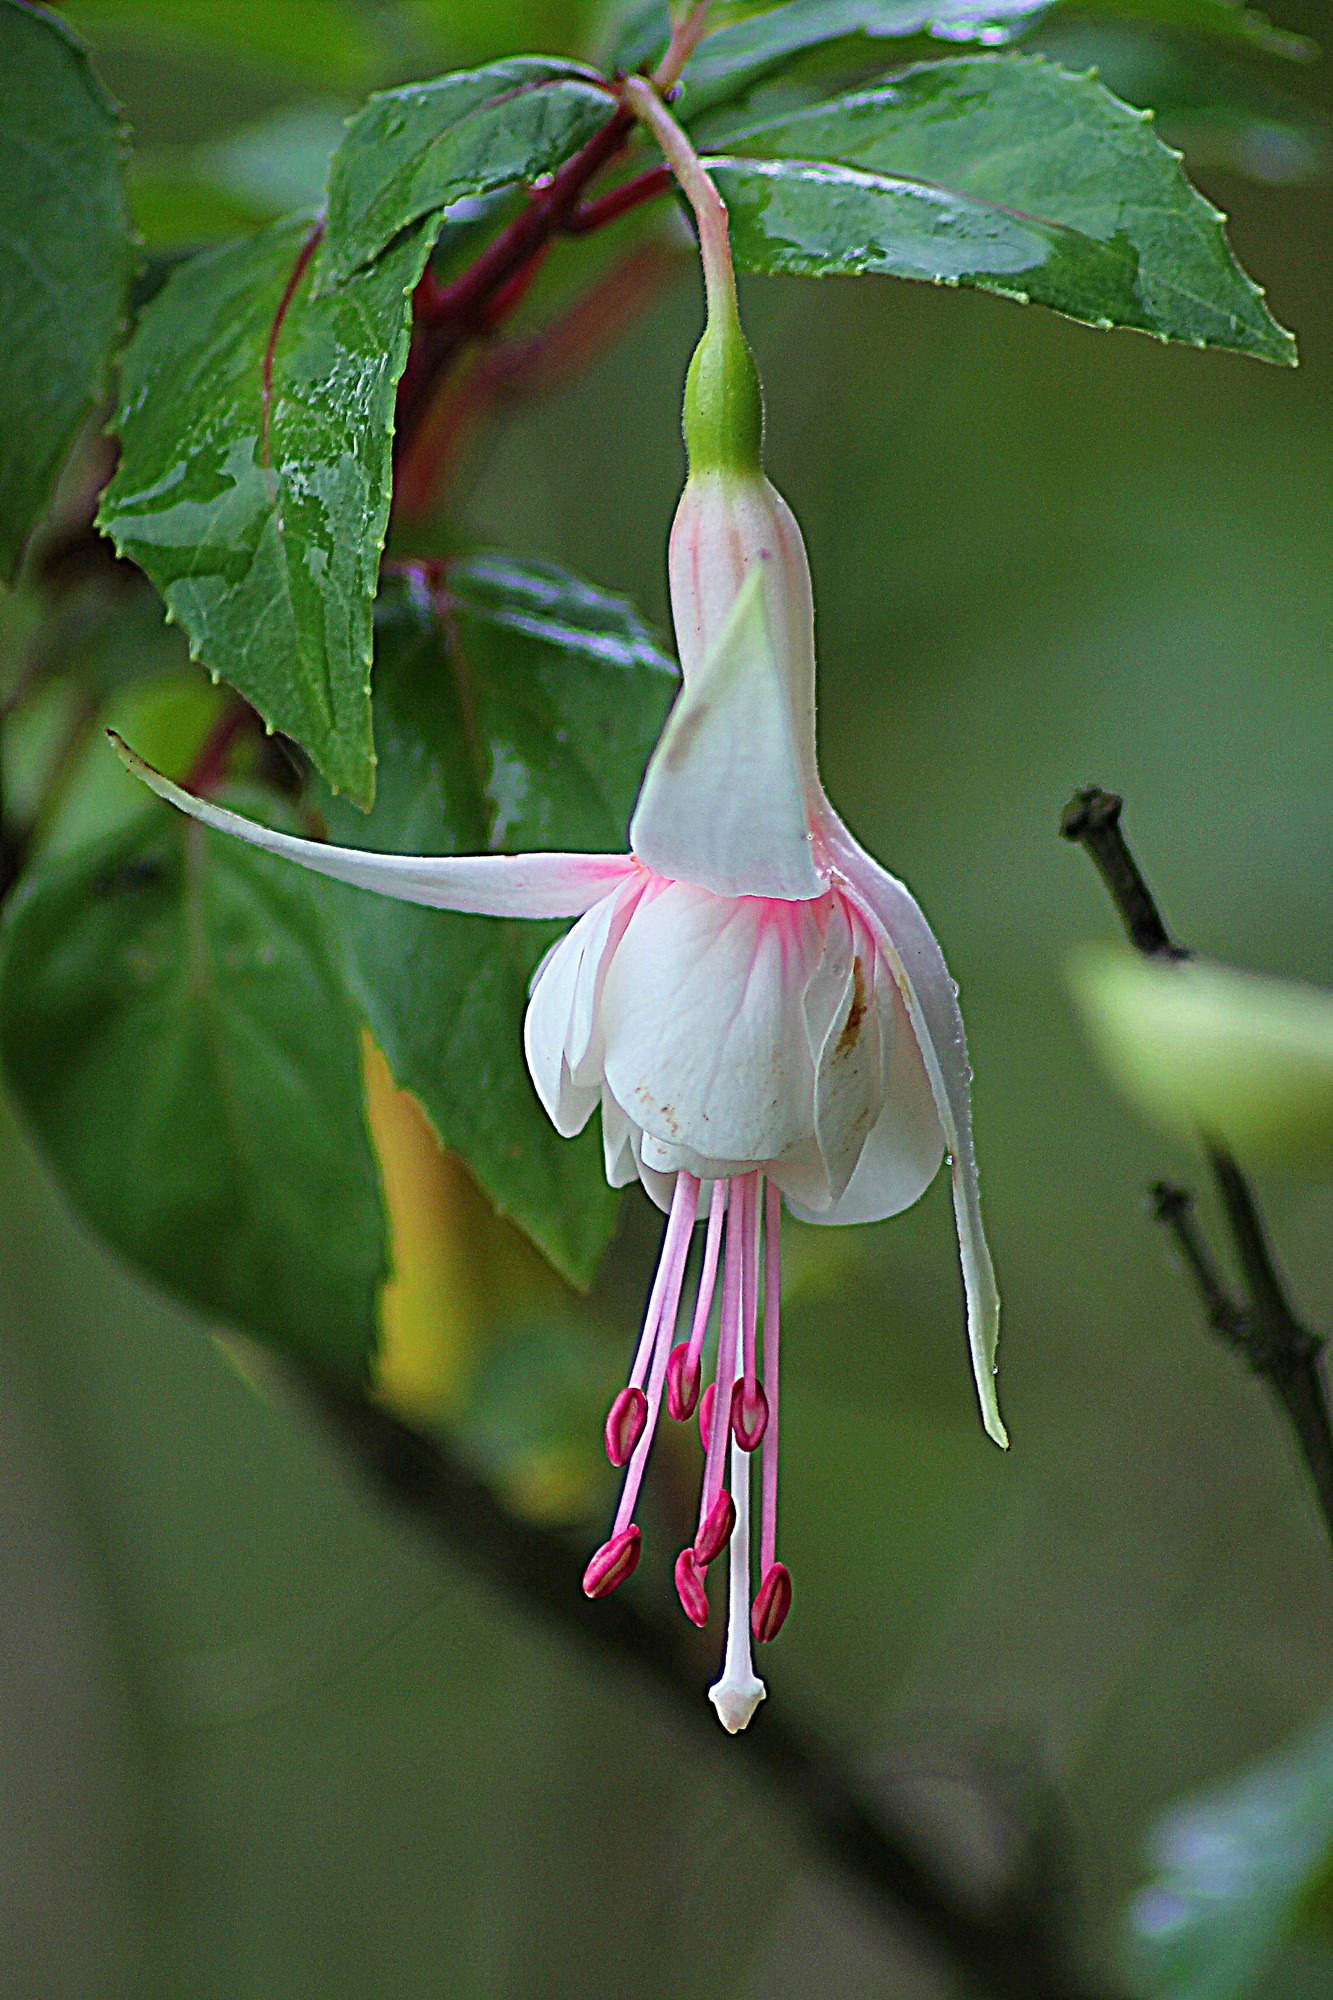
blossom, plant, stem, leaf, flower, petal, bloom, floral, aroma, wild, environment, idyllic, decoration, rural, pollen, green, scenic, lush, fresh, romantic, botany, garden, flora, perennial, season, life, florist, ecology, wildflower, landscaping, shrub, bright, fuchsia, growing, springtime, elegant, soft, ornamental, delicate, purity, vibrant, bud, pure, elegance, scent, scented, fragrance, harmony, botanic, macro photography, flowering plant, fragility, plant stem, land plant, fuhsia